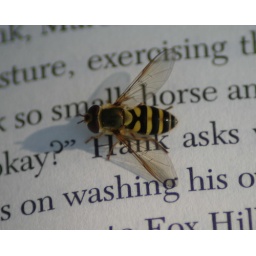
I was sitting at the lake reading this morning when a bug dropped in to read a few paragraphs.